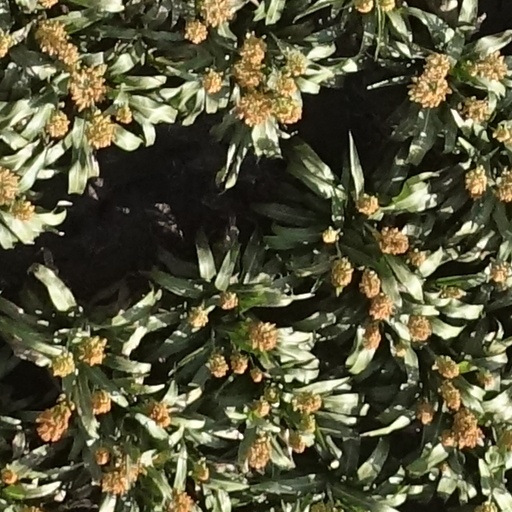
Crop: sorghum